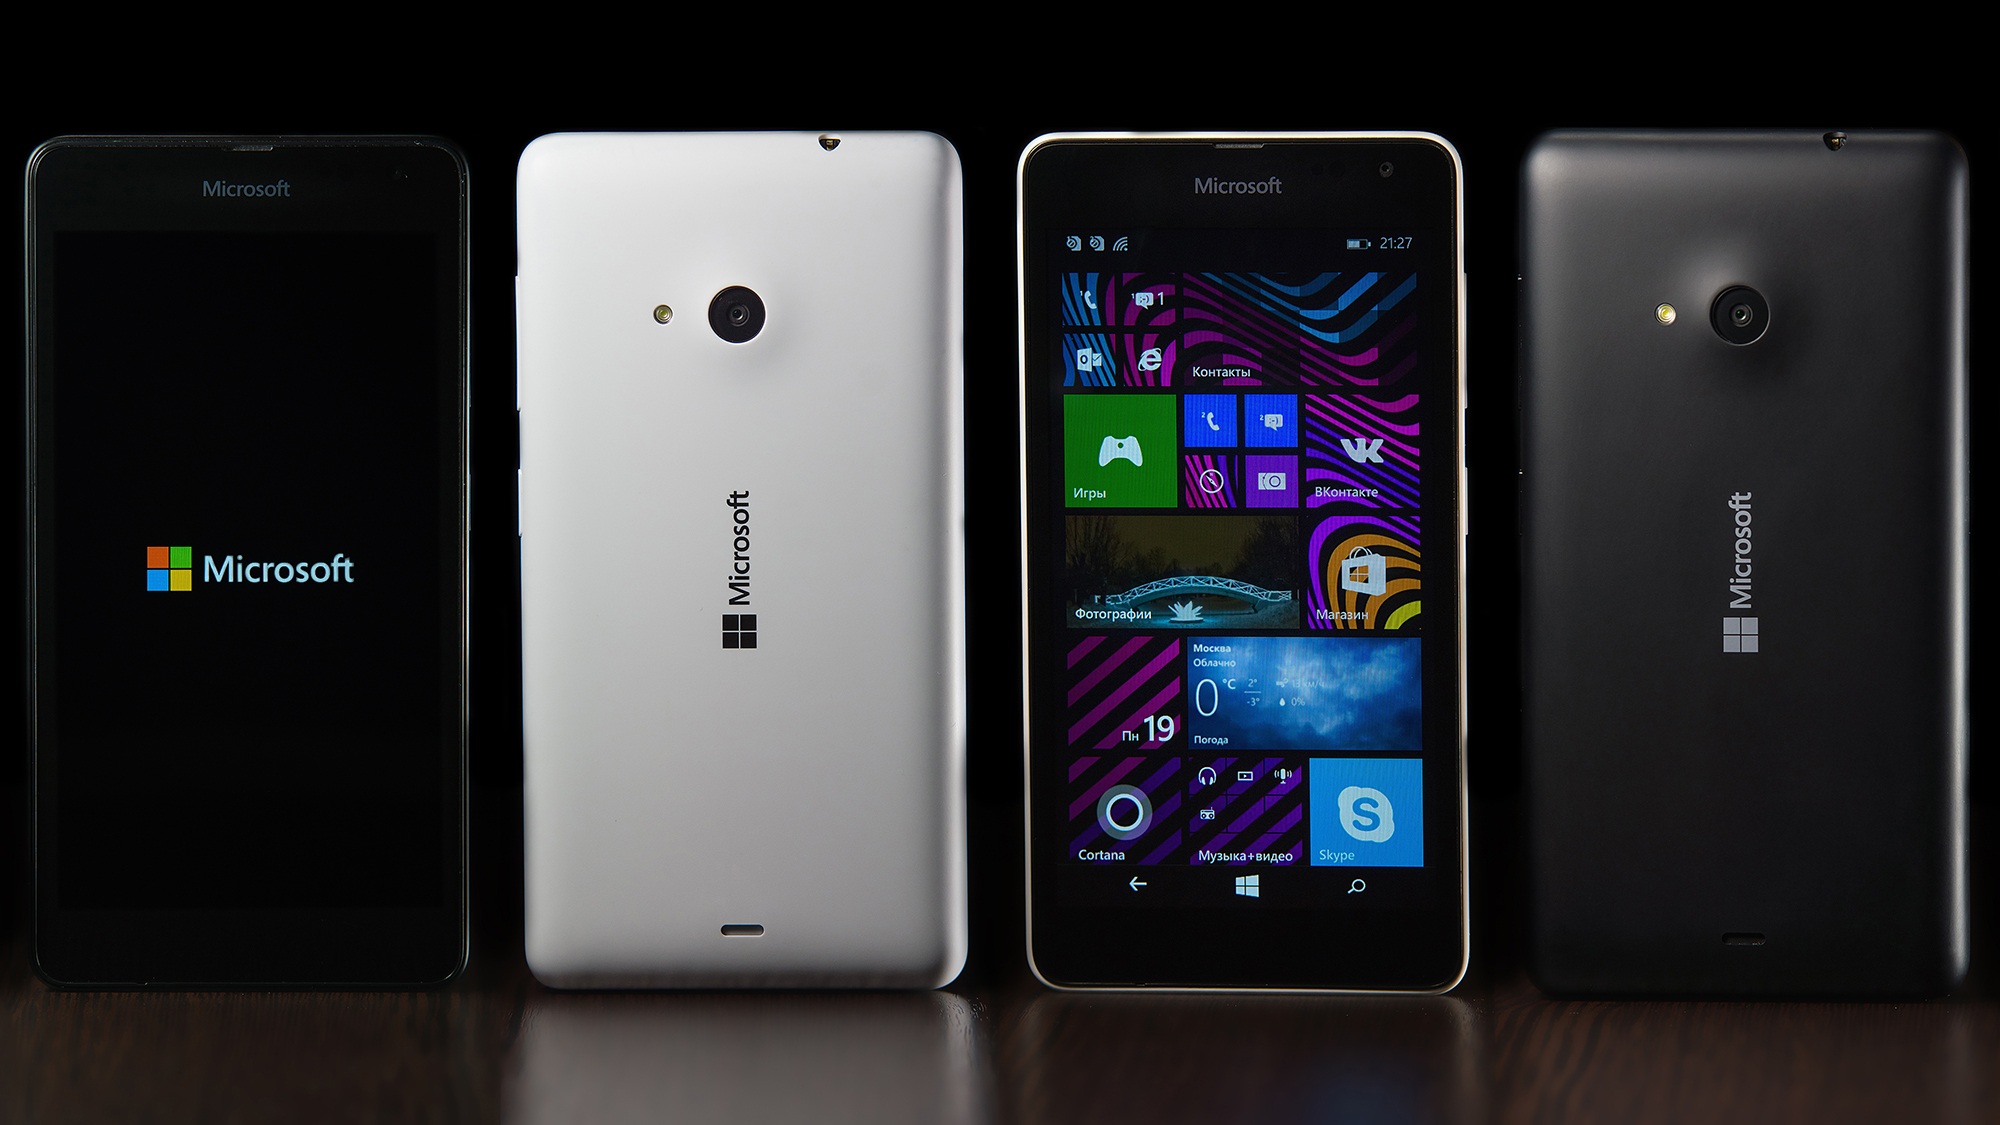
smartphone, technology, phone, telephone, gadget, black, mobile phone, brand, font, review, multimedia, electronic device, computer hardware, portable communications device, communication device, feature phone, lumia 525